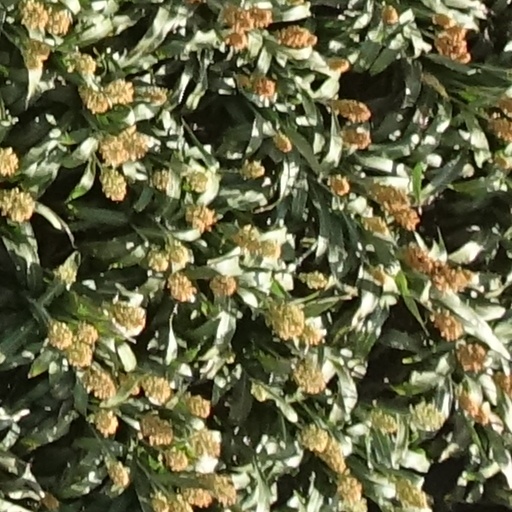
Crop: sorghum